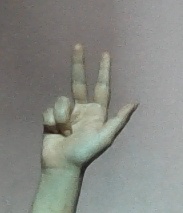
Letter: al